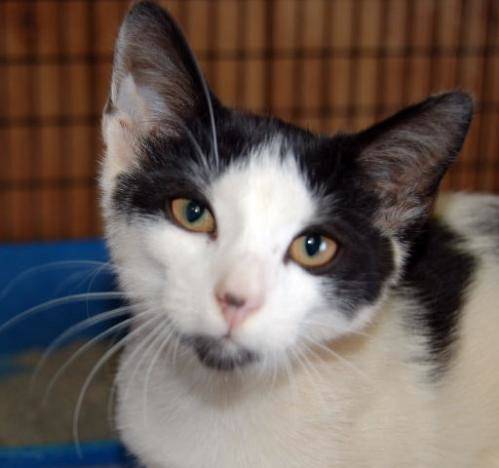
Label: cat